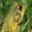
Label: frog